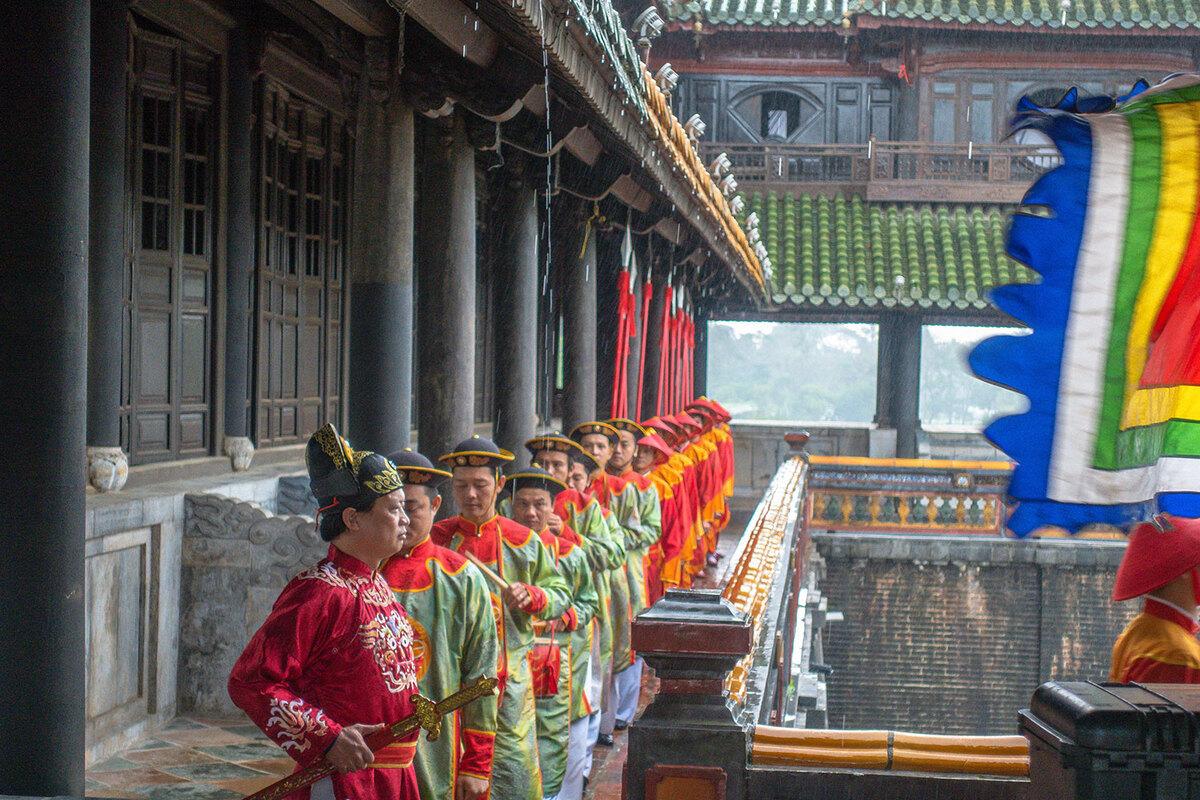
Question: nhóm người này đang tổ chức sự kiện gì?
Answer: nhóm người này đang tổ chức một buổi lễ